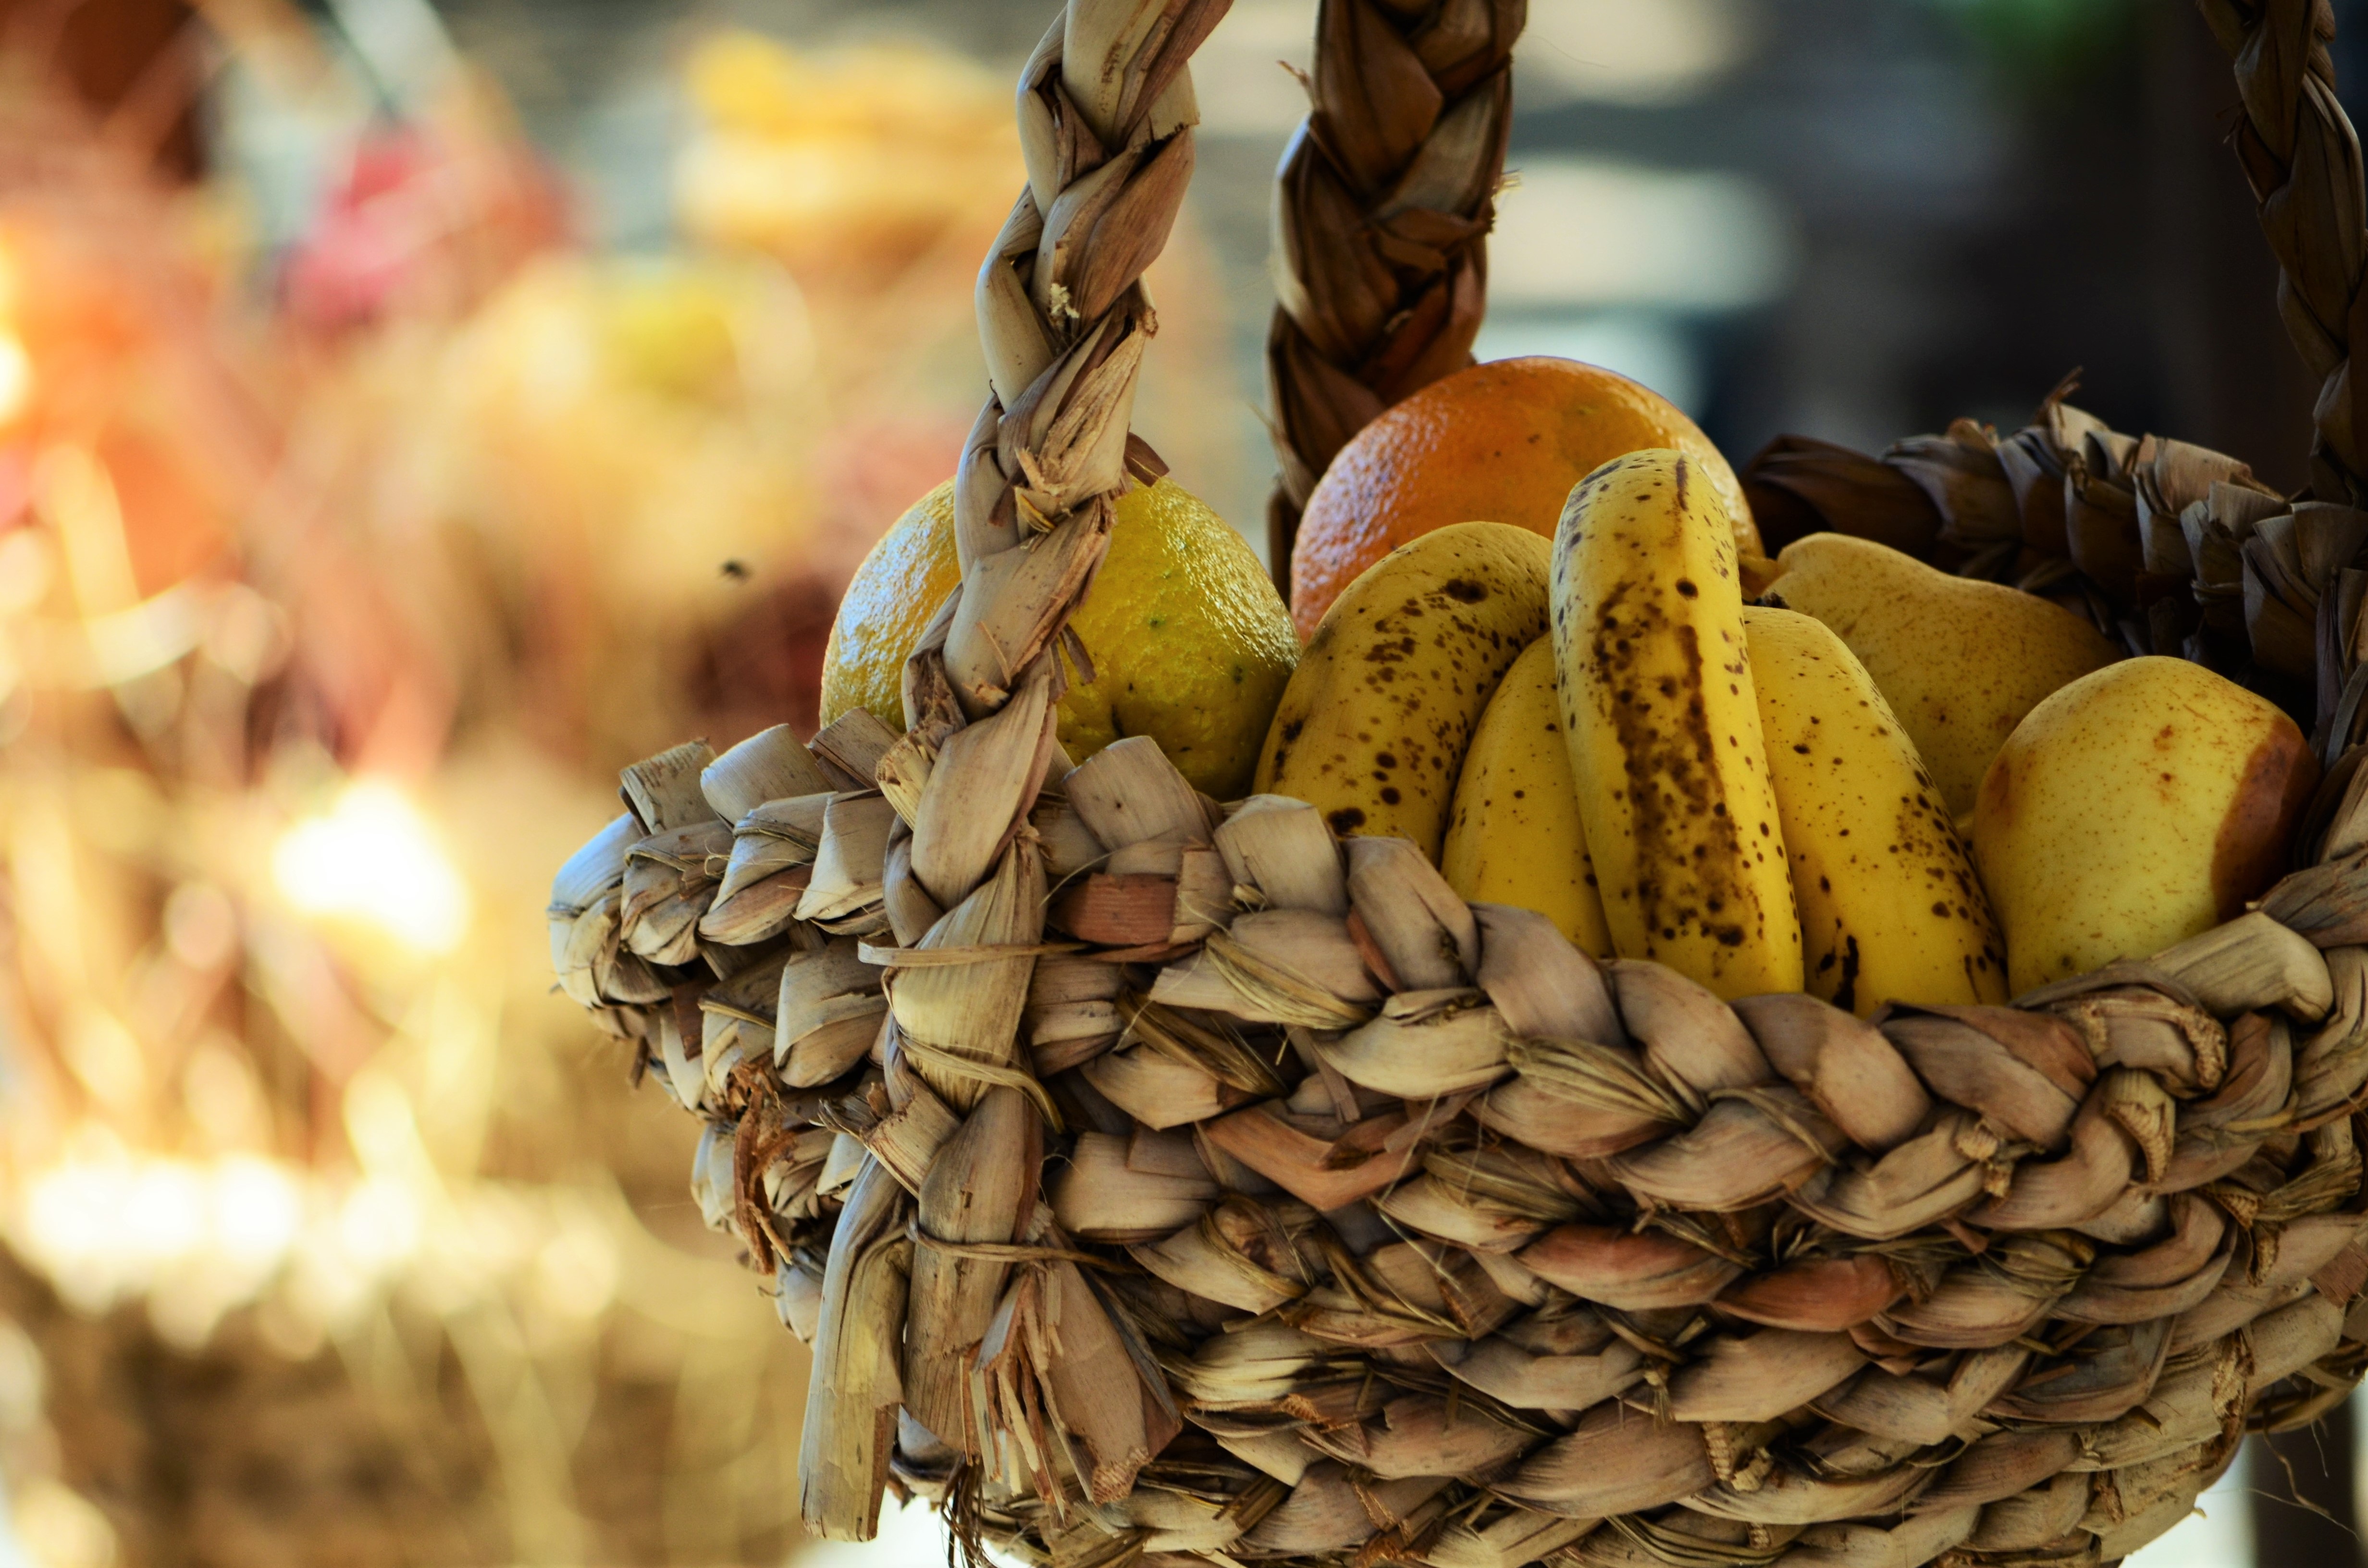
plant, fruit, flower, food, produce, autumn, wicker, fruit basket